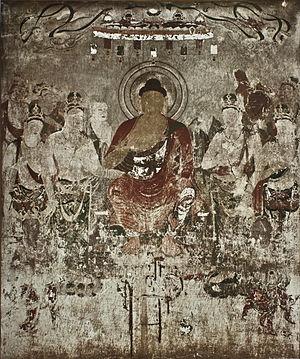
Le Kamiyodo Hai-ji est un temple bouddhiste en ruines et un « site historique national » situé à Yonago, préfecture de Tottori au Japon. Des fouilles menées entre 1991 et 1993 ont mis au jour des bâtiments de la fin de la période Asuka. Le complexe, dont le shichidō garan est inhabituel, semble avoir été détruit par un incendie au cours du Xᵉ siècle ou du XIᵉ siècle. Du site du kon-dō, des centaines de fragments d'anciennes peintures murales bouddhistes ont été retrouvés. Ces peintures ont été à l'époque identifiées comme étant les premières au Japon, aux côtés des peintures murales du kondō du Hōryū-ji. Les peintures montrent une remarquable sophistication de décoration malgré l'éloignement du site du centre politique dans la plaine de Yamato.